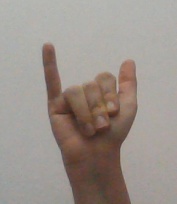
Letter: ya